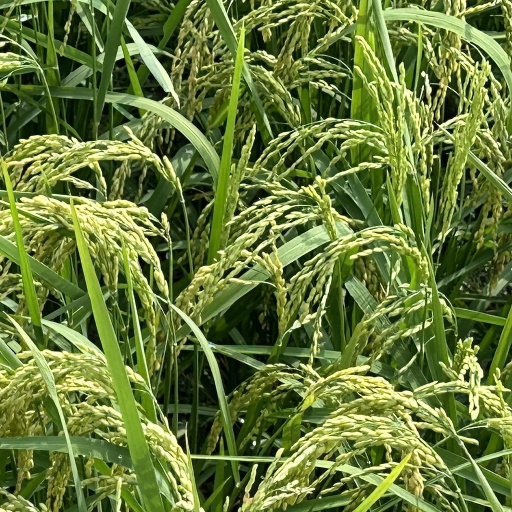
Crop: rice